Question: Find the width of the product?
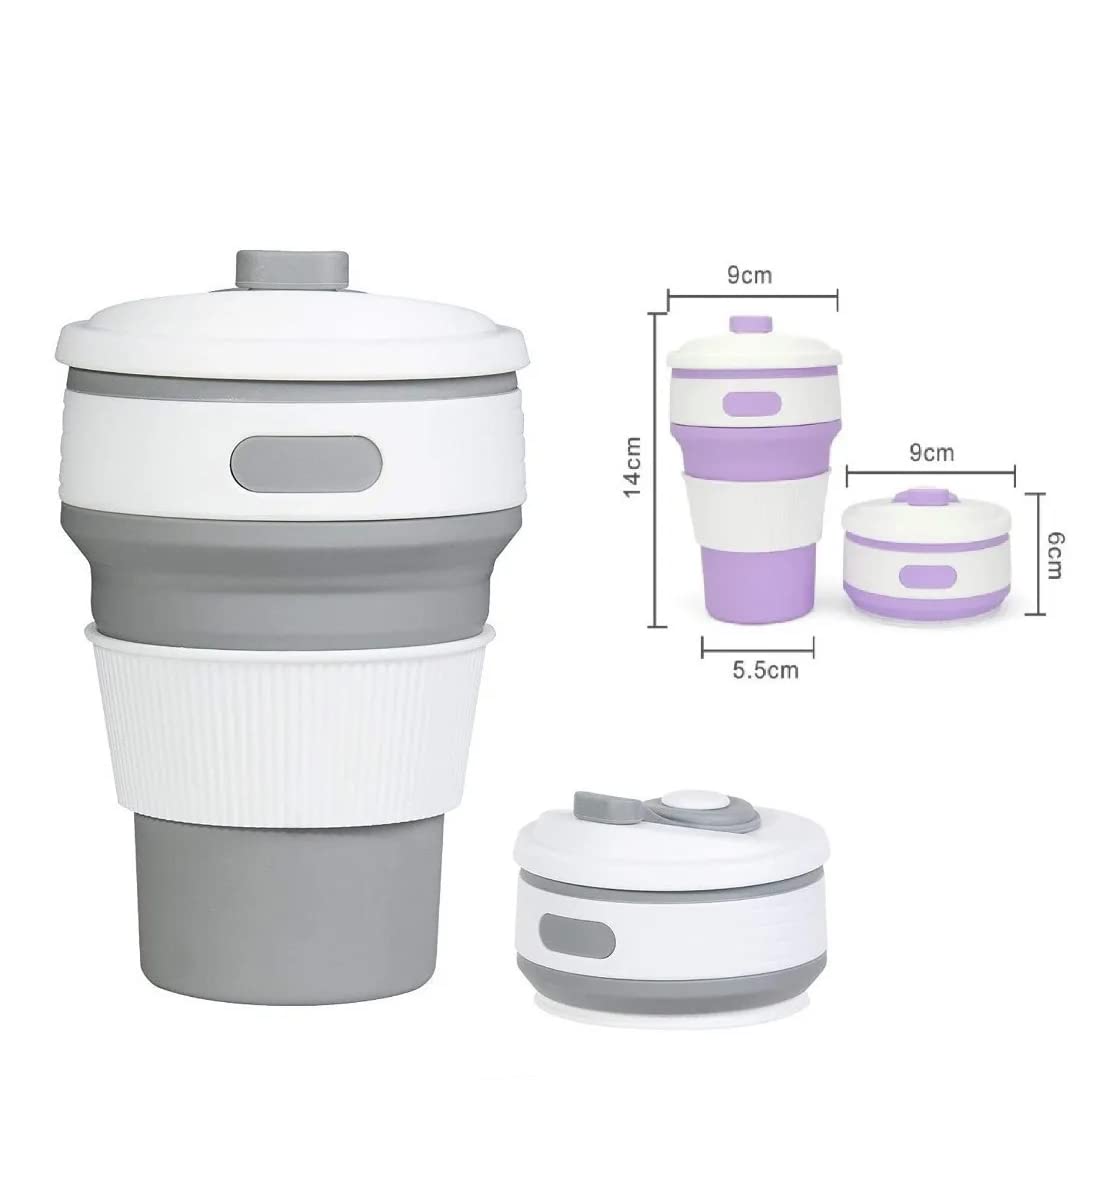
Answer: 9.0 centimetre